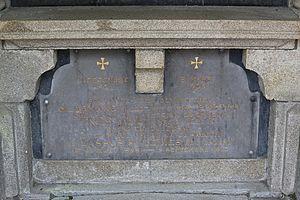
Sépulture de la famille Porteu de la Morandière à Talensac
Armand Porteu de la Morandière est un homme politique français né le 9 décembre 1839 à Rennes et mort le 8 mars 1906 à Rennes.